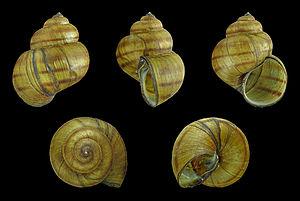
Les Architaenioglossa forment un ordre de mollusques appartenant à la classe des gastéropodes.